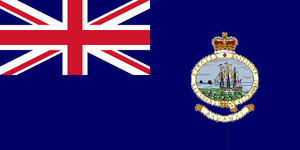
Sommer-OL 1952 / Deltagerlandene
Bahamas
Sommer-OL 1952 blev afholdt 19. juli – 3. august 1952 i Helsinki med deltagelse af 69 lande.